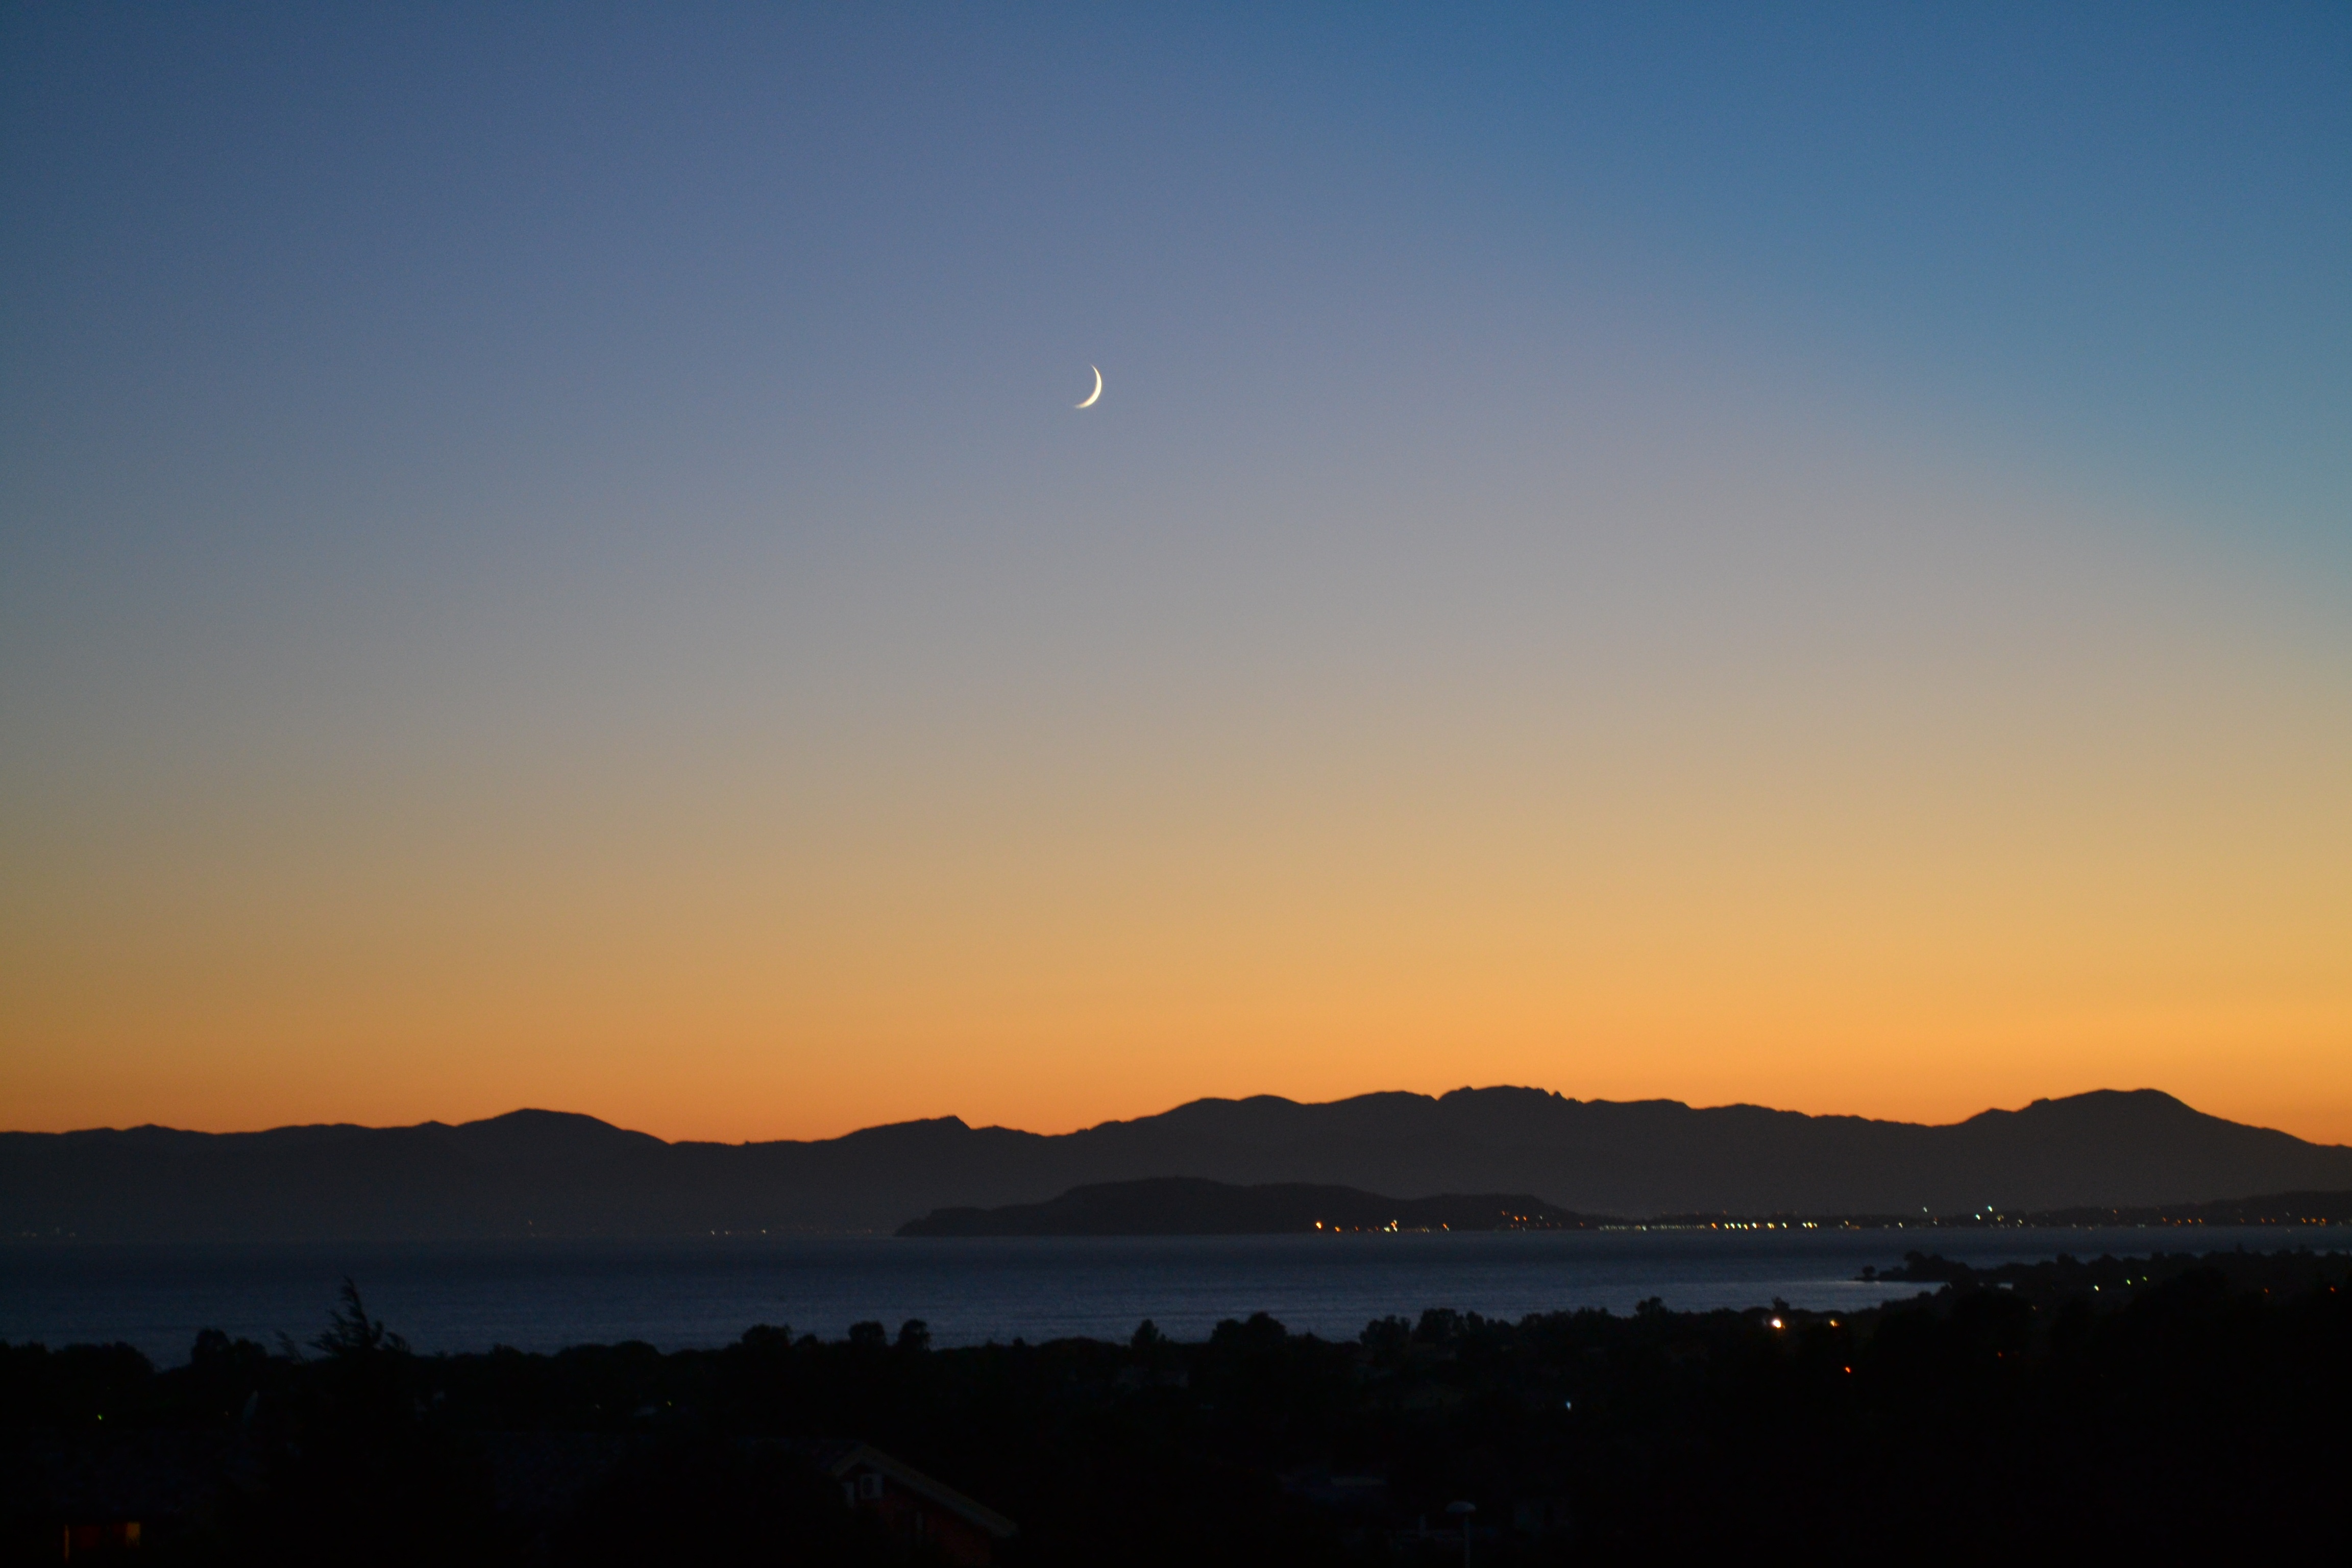
sea, horizon, mountain, cloud, sky, sun, sunrise, sunset, morning, hill, dawn, atmosphere, dusk, evening, moon, sardinia, end of day, afterglow, astronomical object, atmospheric phenomenon, atmosphere of earth, red sky at morning